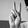
ASL letter: V